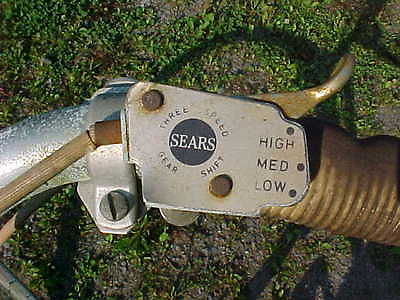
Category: bicycle